Ádhamh

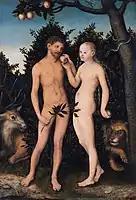

Ádhamh is the Irish language version of the name Adam. It may refer to: